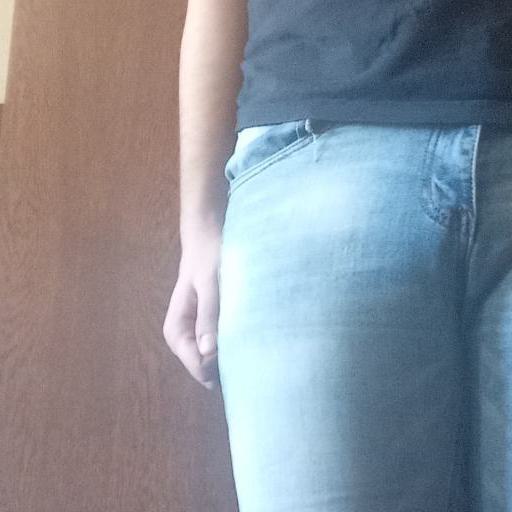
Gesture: no_gesture